Alebrije

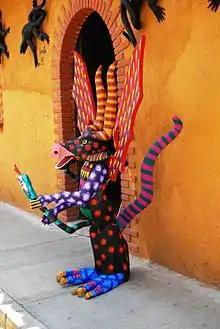
Large alebrije outside a shop in San Martin Tilcajete

The carving of a piece, which is done while the wood is still wet, can last anywhere from hours to a month, depending on the size and fineness of the piece. Often the copal wood that is used will influence what is made, both because of the shapes the branches can take and because male and female trees differ in hardness and shape. Carving is done with non-mechanical hand tools such as machetes, chisels and knives. The only time a more sophisticated tool is used is when a chain saw is employed to cut off a branch or level a base for the proposed figure. The basic shape of the creature is usually hacked using a machete, then a series of smaller knives used as the final shape is achieved. Certain details such as ears, tails and wings are usually made from pieces separate from the one for the main body.